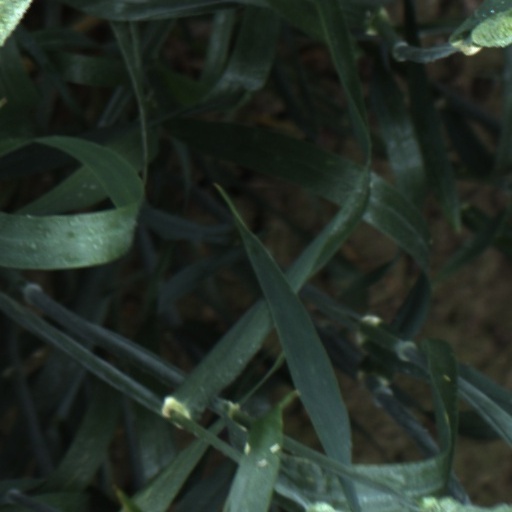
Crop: wheat